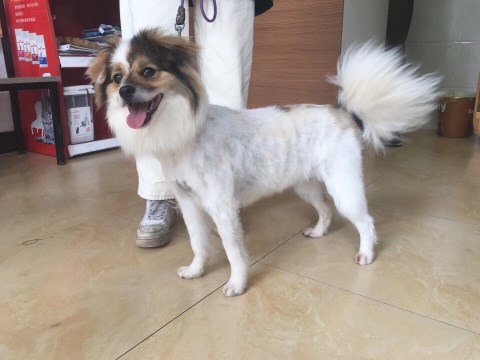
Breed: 806-n000129-papillon